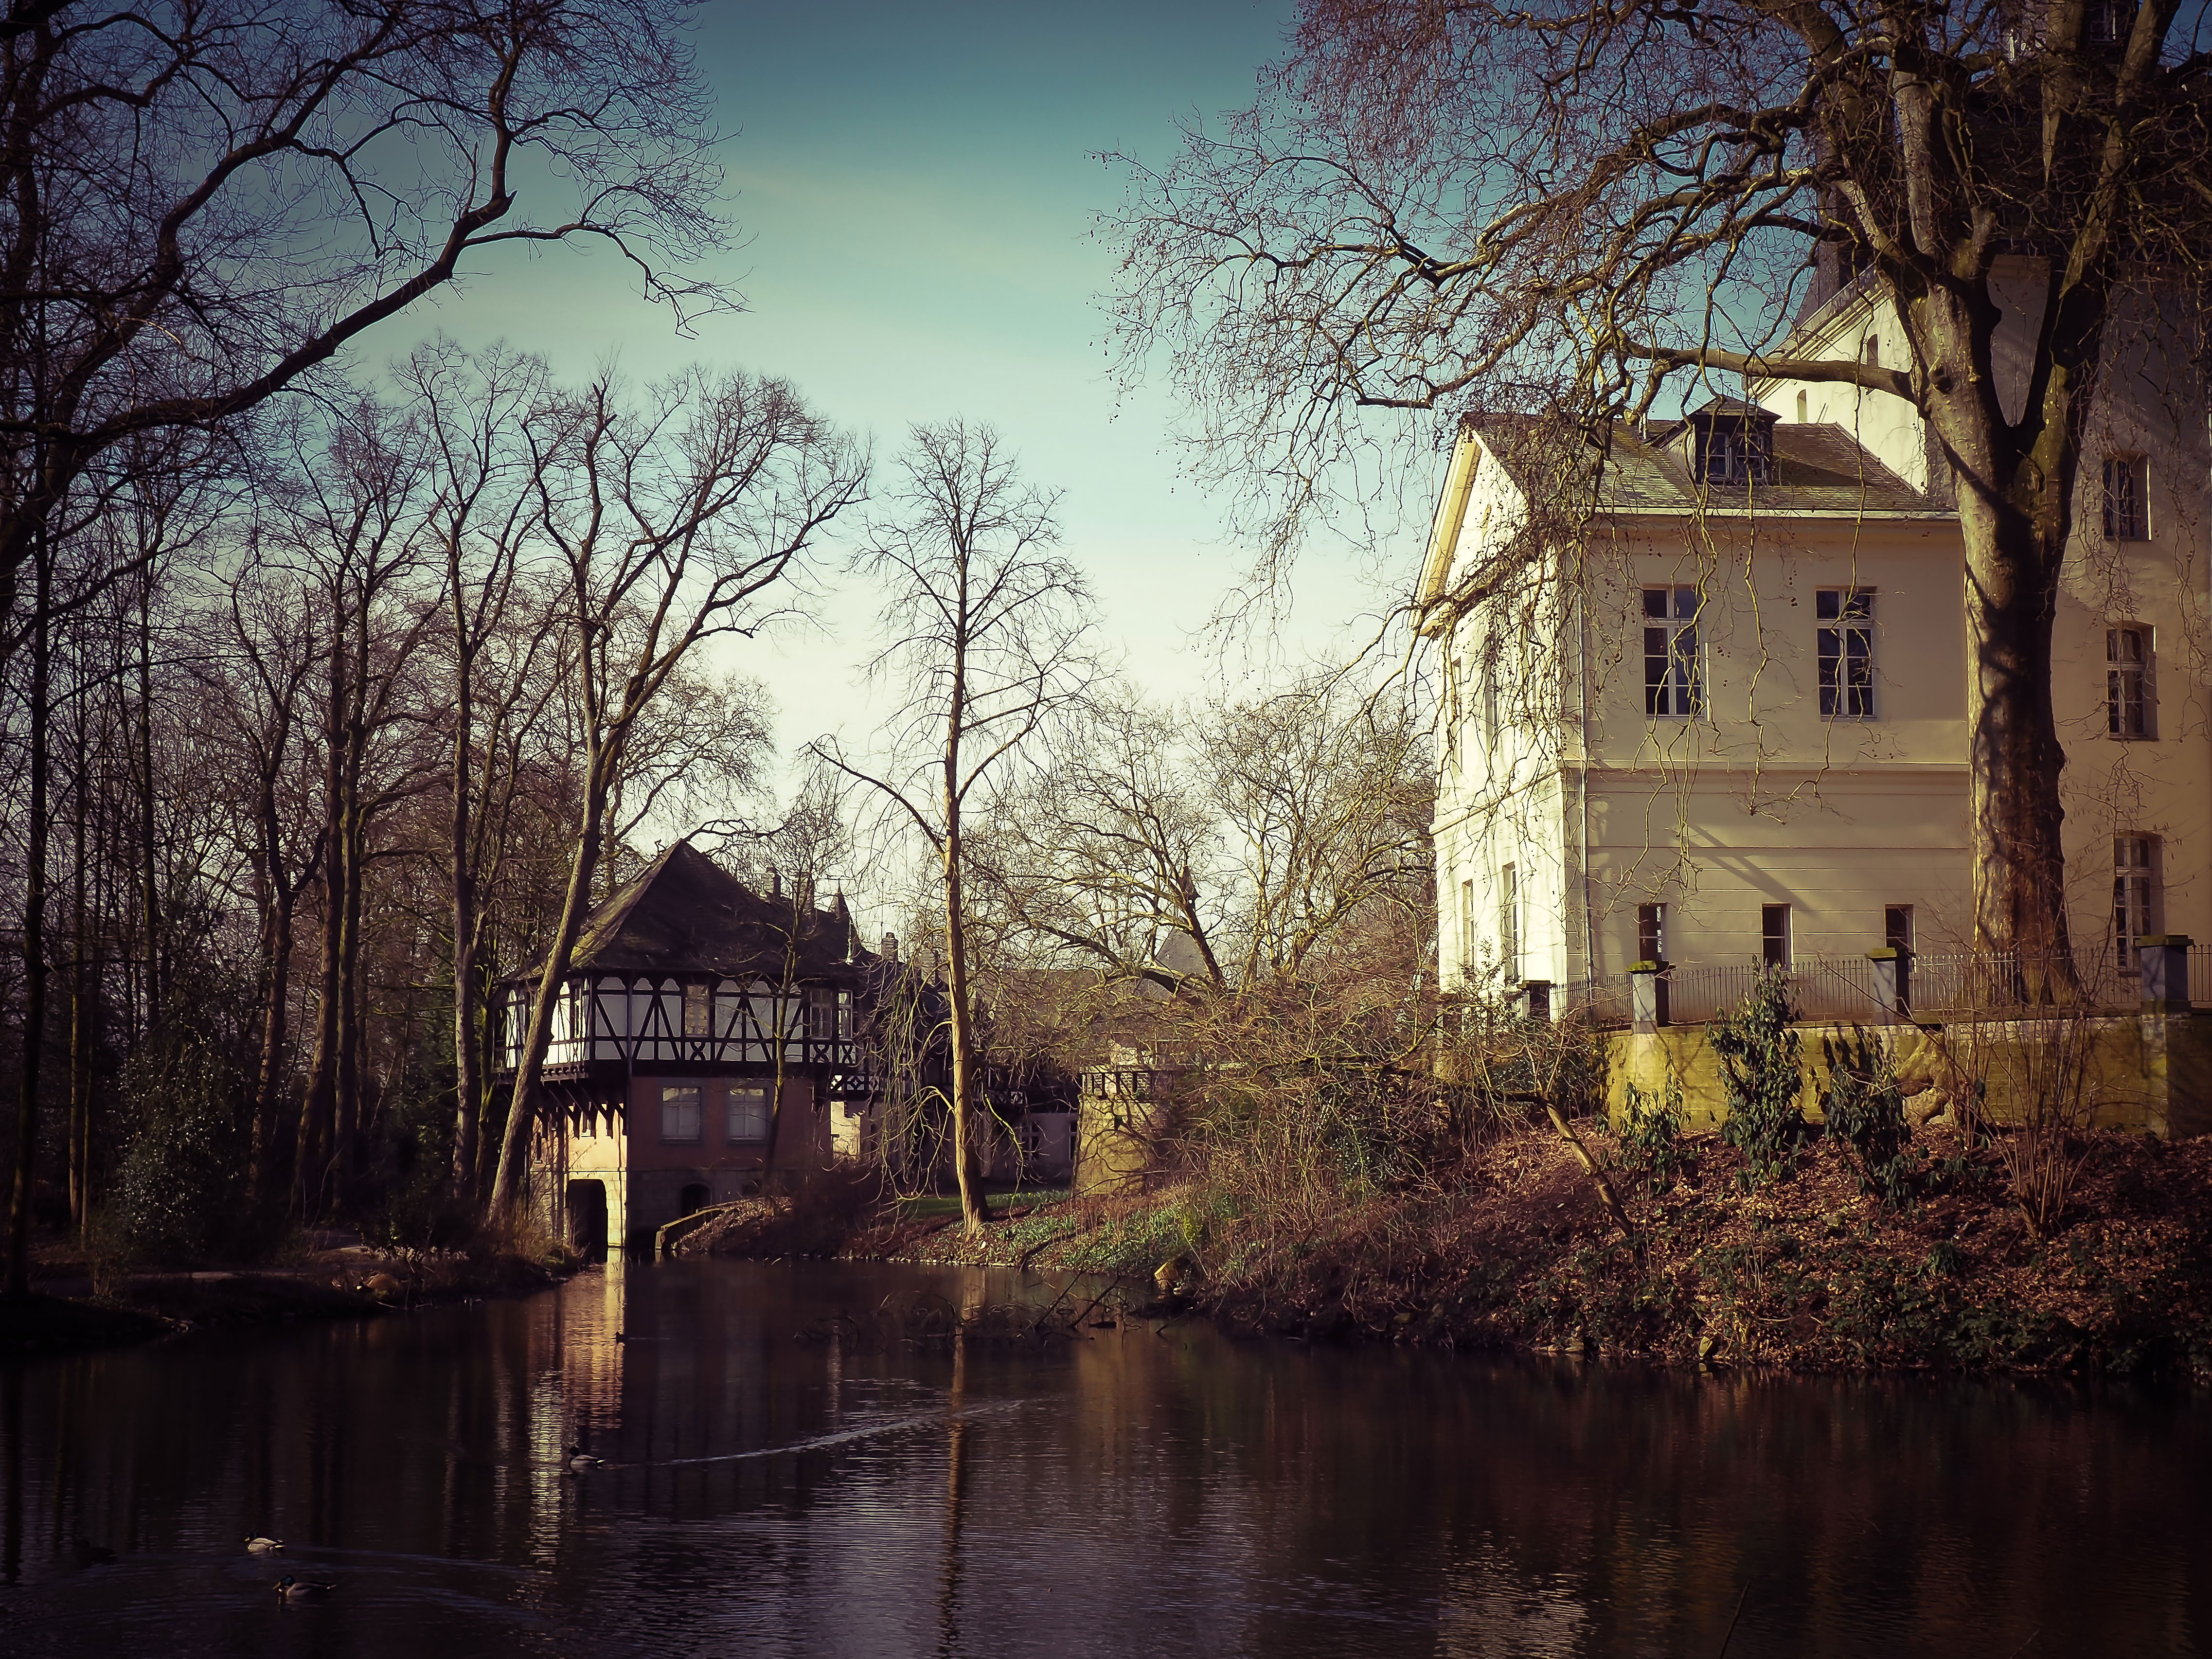
tree, water, architecture, night, villa, house, morning, flower, building, chateau, old, home, river, canal, mystical, monument, idyllic, evening, reflection, autumn, romantic, castle, property, waterway, places of interest, picturesque, historically, middle ages, manor house, rural area, dusseldorf, closed eller